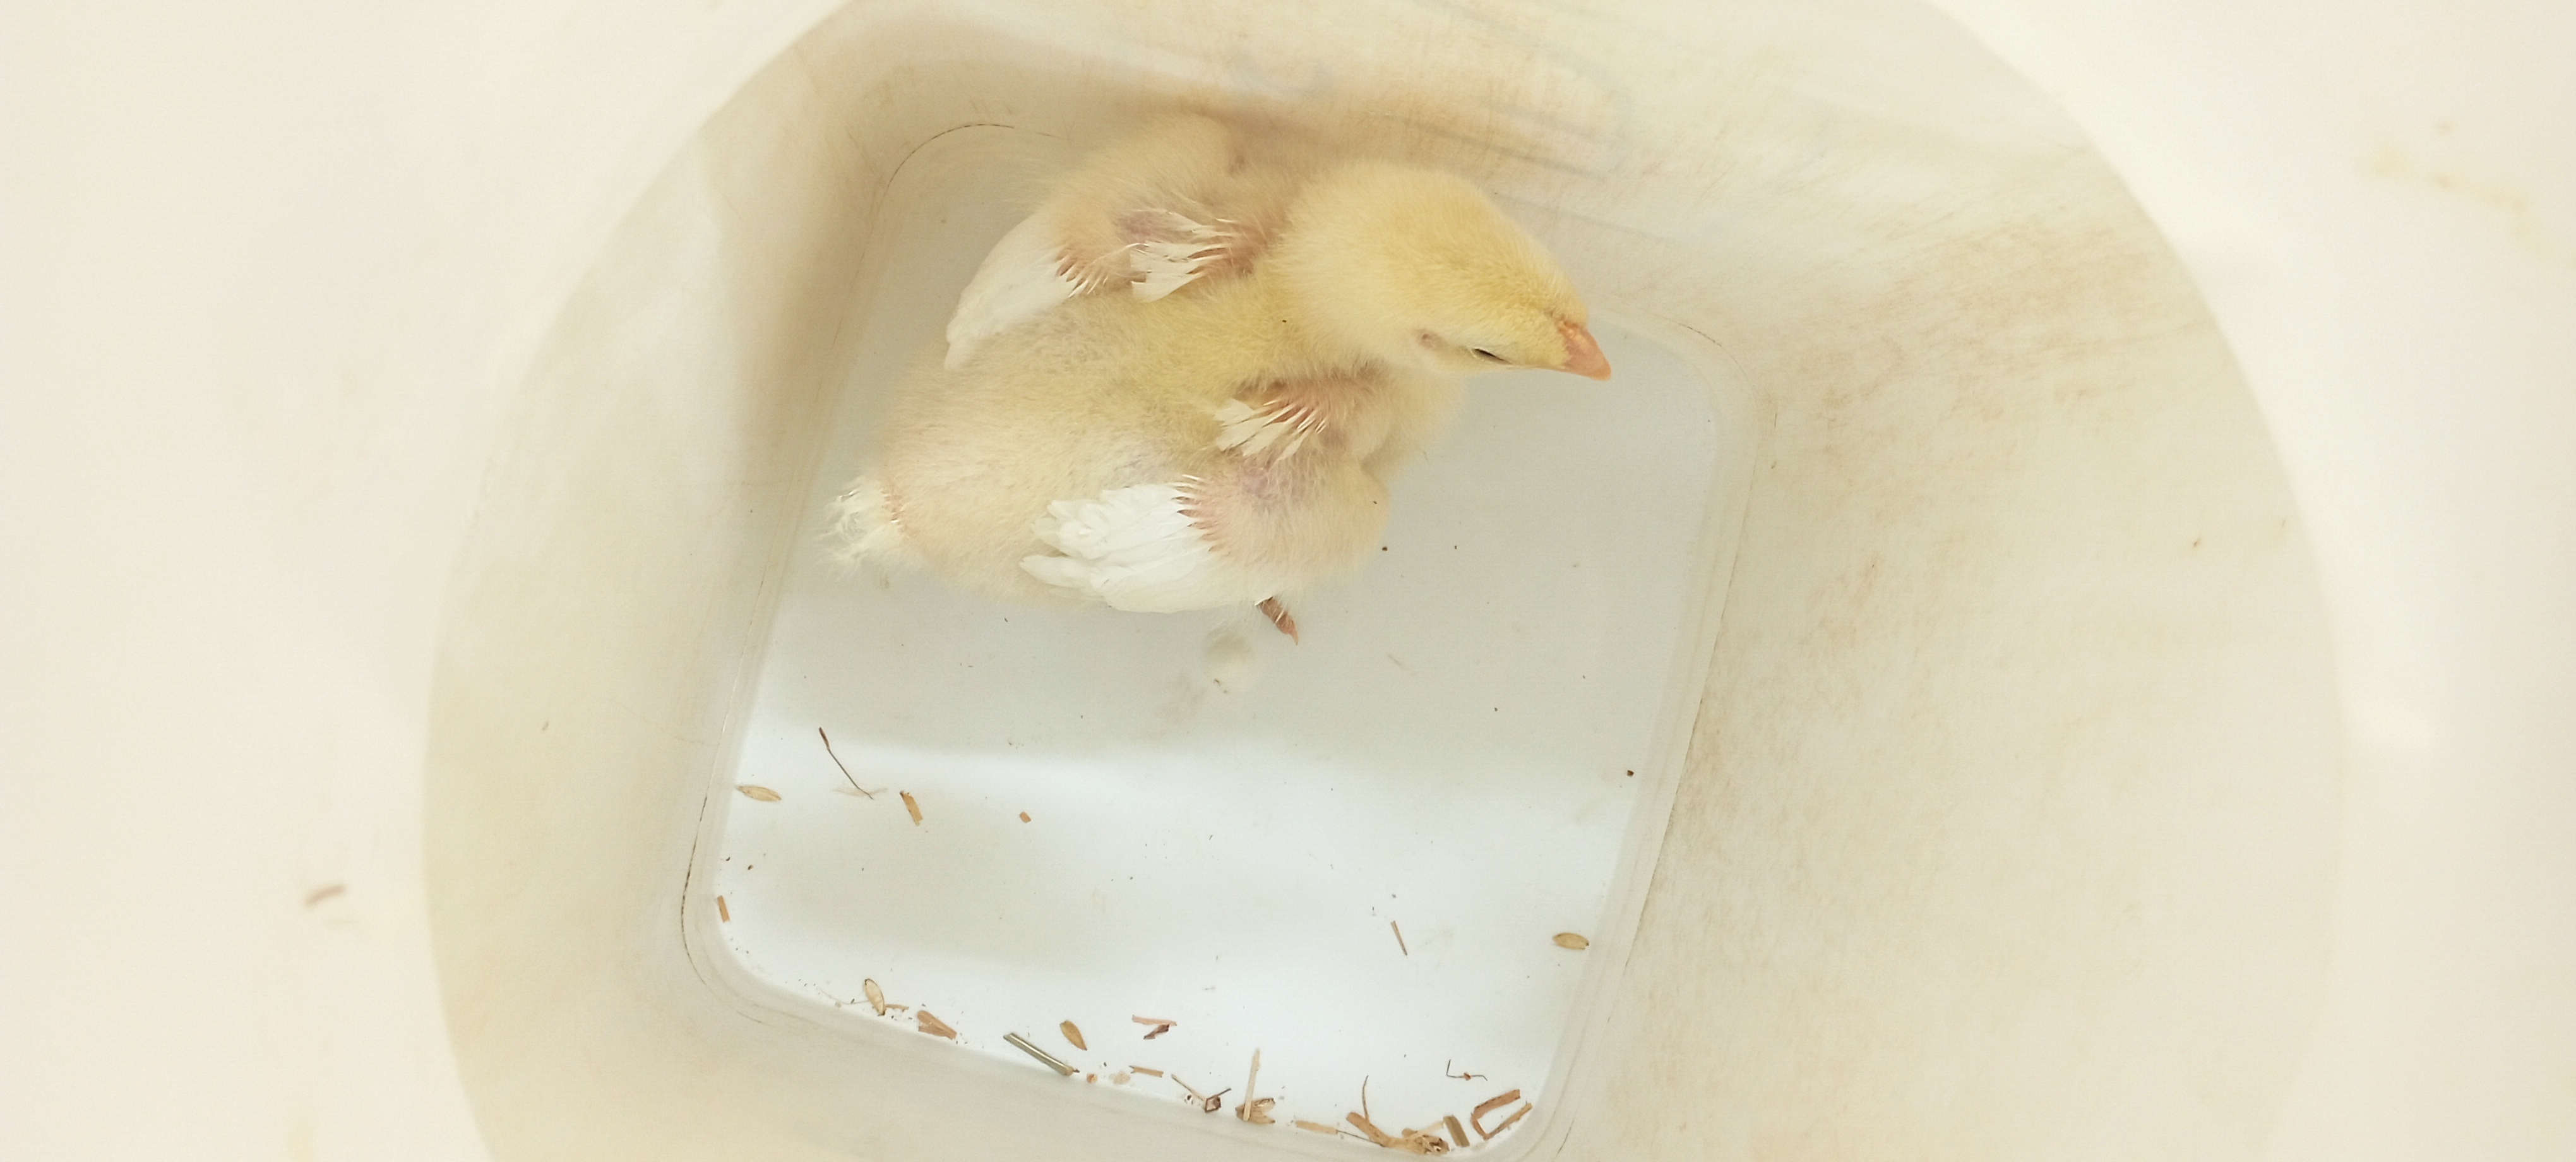
Weight: 393 g